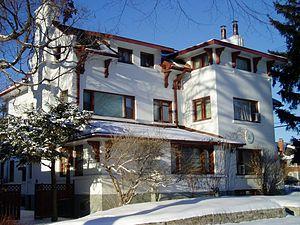
Ceci est une liste des représentations diplomatiques du Ghana. Le Ghana a plusieurs missions diplomatiques dans le monde.